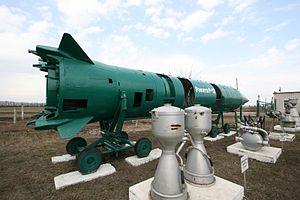
Le R-12 Dvina est un Missile balistique à moyenne portée développé par l'Union soviétique qui est resté en service entre 1959 et 1989. Il s'agit du premier missile de cette catégorie, du premier missile soviétique mettant en œuvre des ergols stockables et emportant une arme nucléaire. Près de 2 300 missiles de ce type ont été fabriqués. Déployé sur le sol de Cuba allié en octobre 1962, il a joué un rôle central dans la crise des missiles de Cuba qui a failli déboucher sur un conflit nucléaire entre l'URSS et les États-Unis.